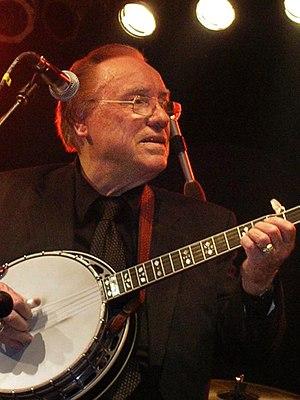
Earl Eugene Scruggs est un musicien américain connu pour avoir introduit un nouveau jeu de banjo caractéristique de la musique bluegrass.
Foggy Mountain Breakdown est un morceau de musique bluegrass composé par le banjoïste Earl Scruggs et enregistré par son groupe des Foggy Mountain Boys en 1949. Ce morceau exclusivement instrumental, qui demande une certaine virtuosité d'exécution au banjo, est devenu un standard du répertoire bluegrass très souvent repris et adapté, y compris pour d'autres instruments ; il reste néanmoins associé à la personne et au jeu d'Earl Scruggs.